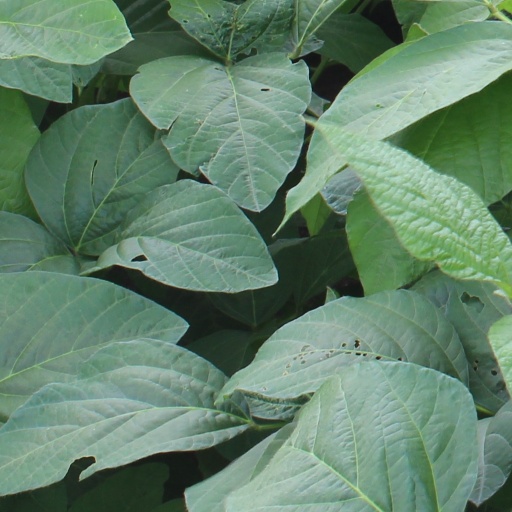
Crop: soybean